Pudd'nhead Wilson

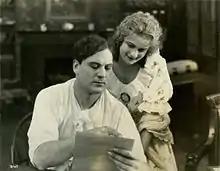
Thomas Meighan (Tom/Chambers) and Florence Dagmar (Rowena Cooper) in the silent 1916 film

A film in 1916 and a TV movie in 1984 were based on the book.